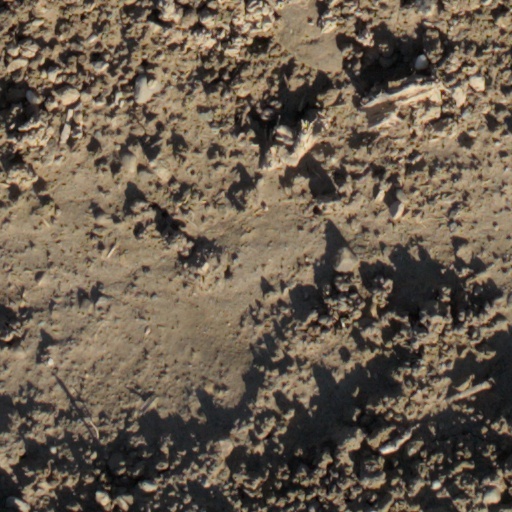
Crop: wheat